Claretta and Ben

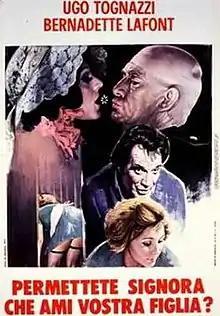

Claretta and Ben is a 1974 Italian comedy film directed by Gian Luigi Polidoro.